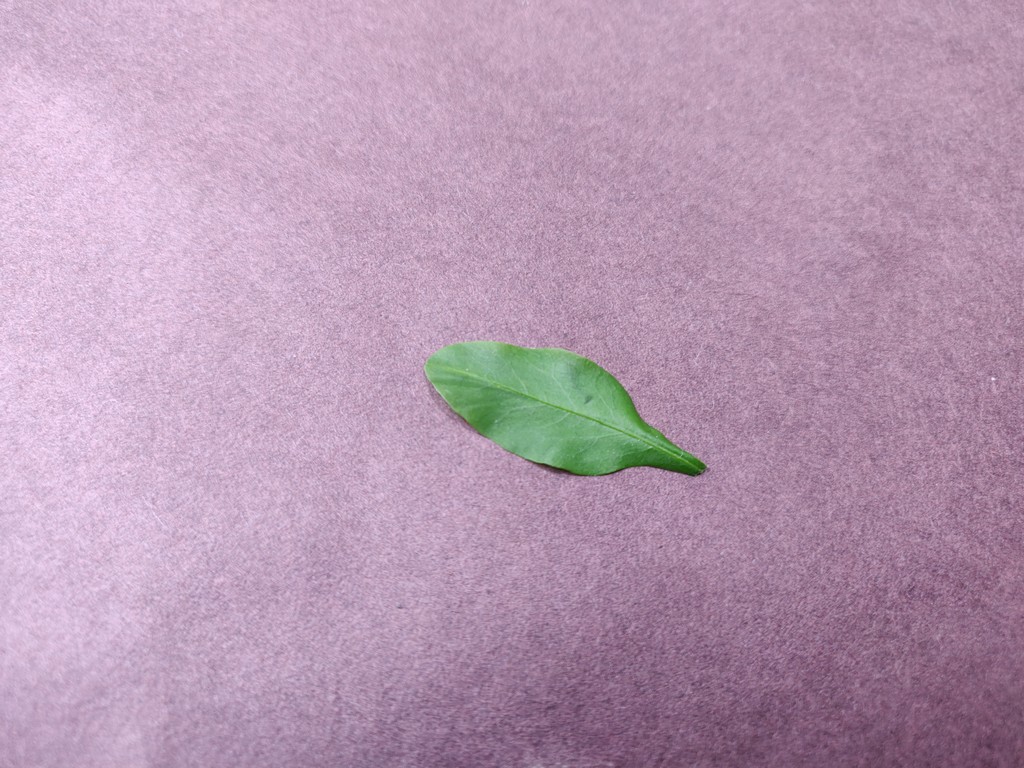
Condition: Healthy
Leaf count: single
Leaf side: front